Norristown, Pennsylvania

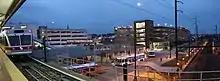
Norristown Transportation Center

As of 2015 there were of public roads in Norristown, of which were maintained by the Pennsylvania Department of Transportation (PennDOT) and were maintained by the borough.